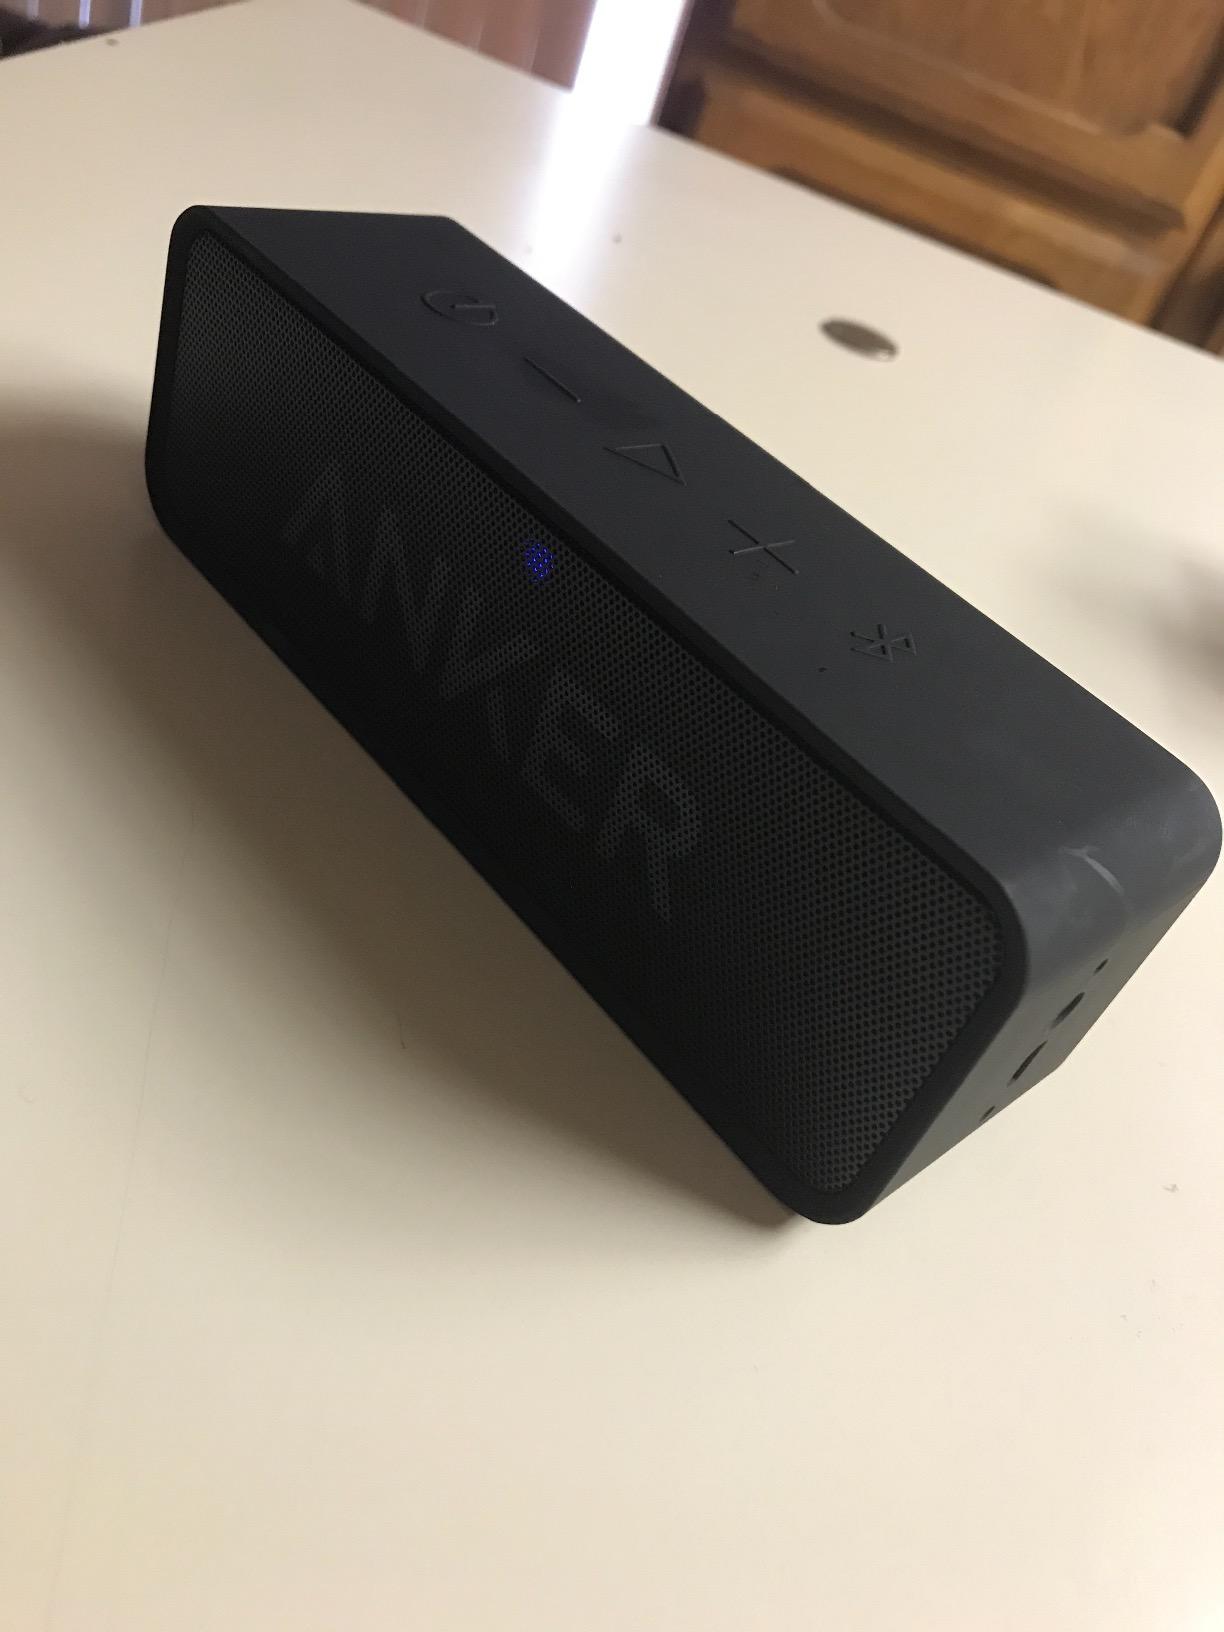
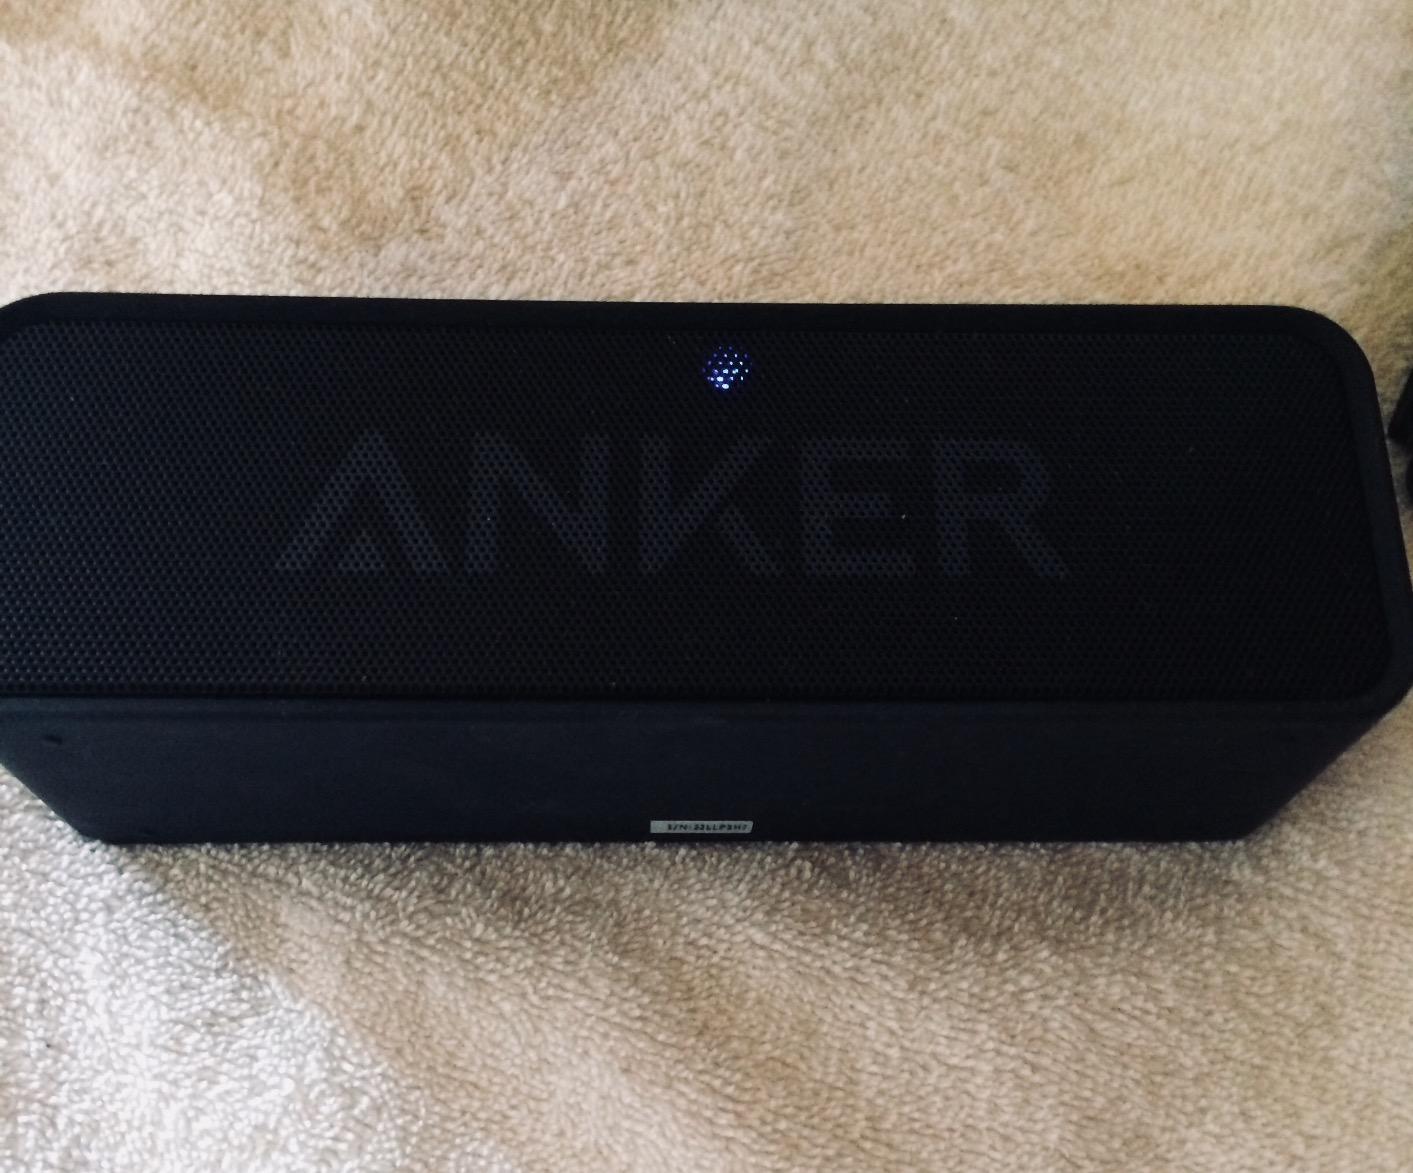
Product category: speaker
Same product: yes